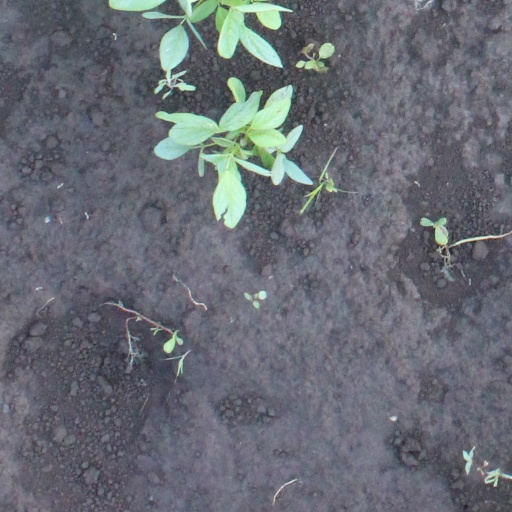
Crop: soybean